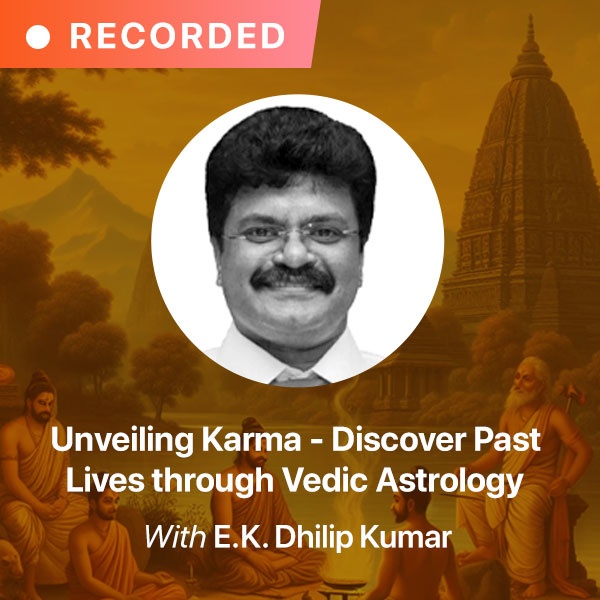
Unveiling Karma - Discover Past Lives through Vedic Astrology
"Unveiling Karma - Discover Past Lives through Vedic Astrology." This enlightening course offers participants a unique opportunity to delve into the ancient wisdom of Vedic astrology to uncover the mysteries of past lives and understand their profound impact on our present circumstances. Under the guidance of E.K. Dhilip Kumar, explore the intricate connections between karma, reincarnation, and astrology. Learn how to interpret planetary alignments to reveal your karmic journey. This course will empower you with the tools to identify the root causes of personal struggles and life patterns, enabling a path to healing and self-discovery. You will gain insights into how past life karma influences your current life choices, relationships, and challenges. This course will not only enhance your knowledge of astrology but also equip you with the spiritual wisdom to lead a more fulfilling and harmonious life. Whether you are a beginner in astrology or looking to deepen your existing knowledge, this course will offer profound insights and transformative experiences. Unlock the secrets of your past and pave the way for a brighter, more aware future. Note: This is a recorded course, which you will receive by email along with accompanying materials, if any, for your reference.
Brand: Cosmic Insights
Category: Services > Personal Services > Educational Services